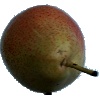
Label: Pear Forelle 1